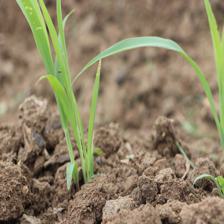
Label: Sorghum